Whitford Kane

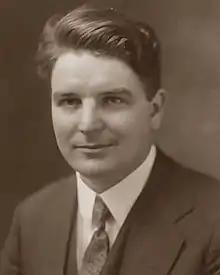
NYPL Digital Gallery

Whitford Kane (born Thomas Wheeler Kane, January 30, 1881 – December 17, 1956) was a noted Irish-born American stage and screen character actor remembered for playing the First Gravedigger in numerous productions of Shakespeare's "Hamlet" and by the students that attended his drama classes over a career that spanned nearly six decades. By the end of his long career, Whitford Kane's theatre credits had grown to fill three columns in John Parker's "Who's Who in the Theatre".